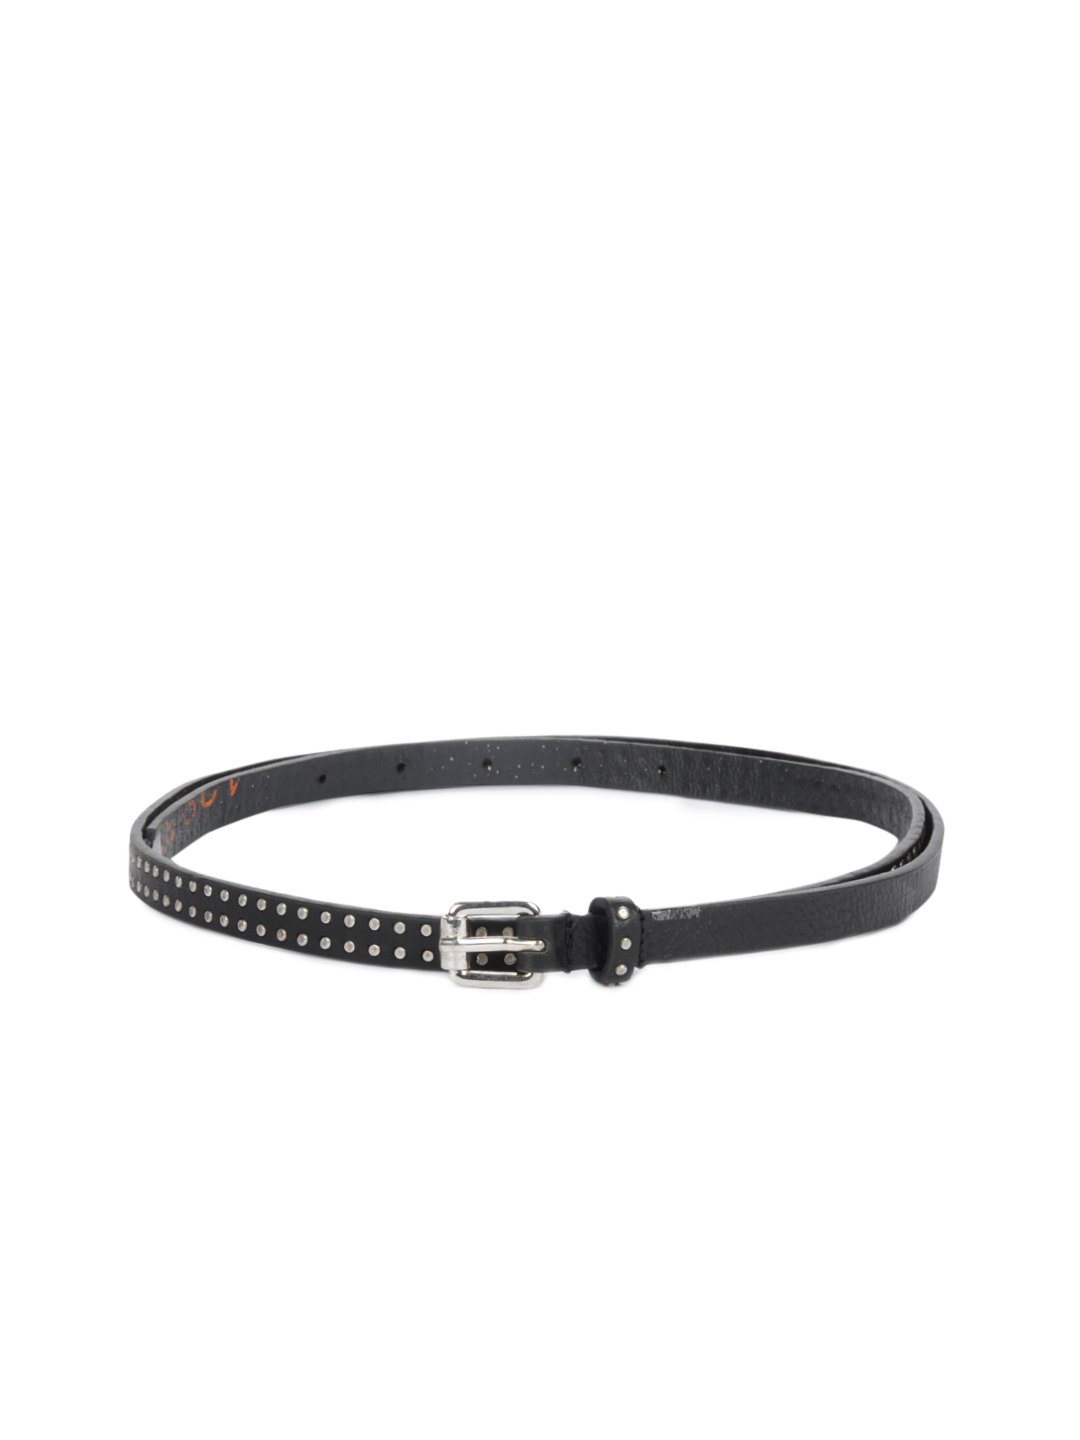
French Connection Women Black Belt
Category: Accessories / Belts / Belts
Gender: Women
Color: Black
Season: Summer 2012
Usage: Casual